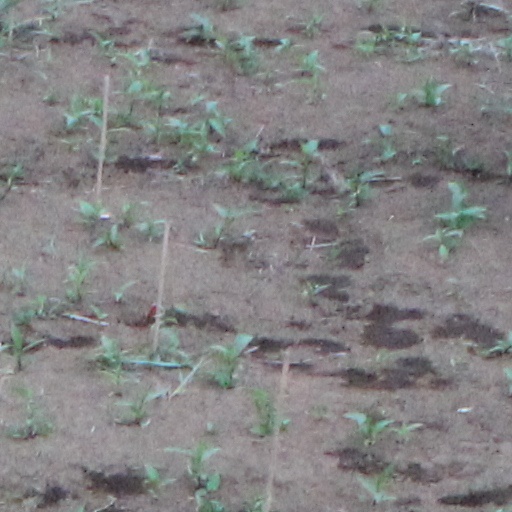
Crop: wheat